Yang Yong (general)

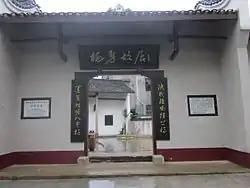
The Former Residence of Yang Yong.

Yang Yong was born Yang Shijun in Wenjiashi Town of Liuyang, Hunan province, Republic of China.